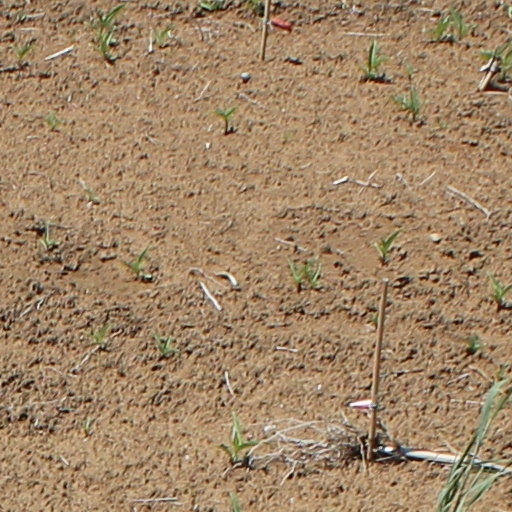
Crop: wheat